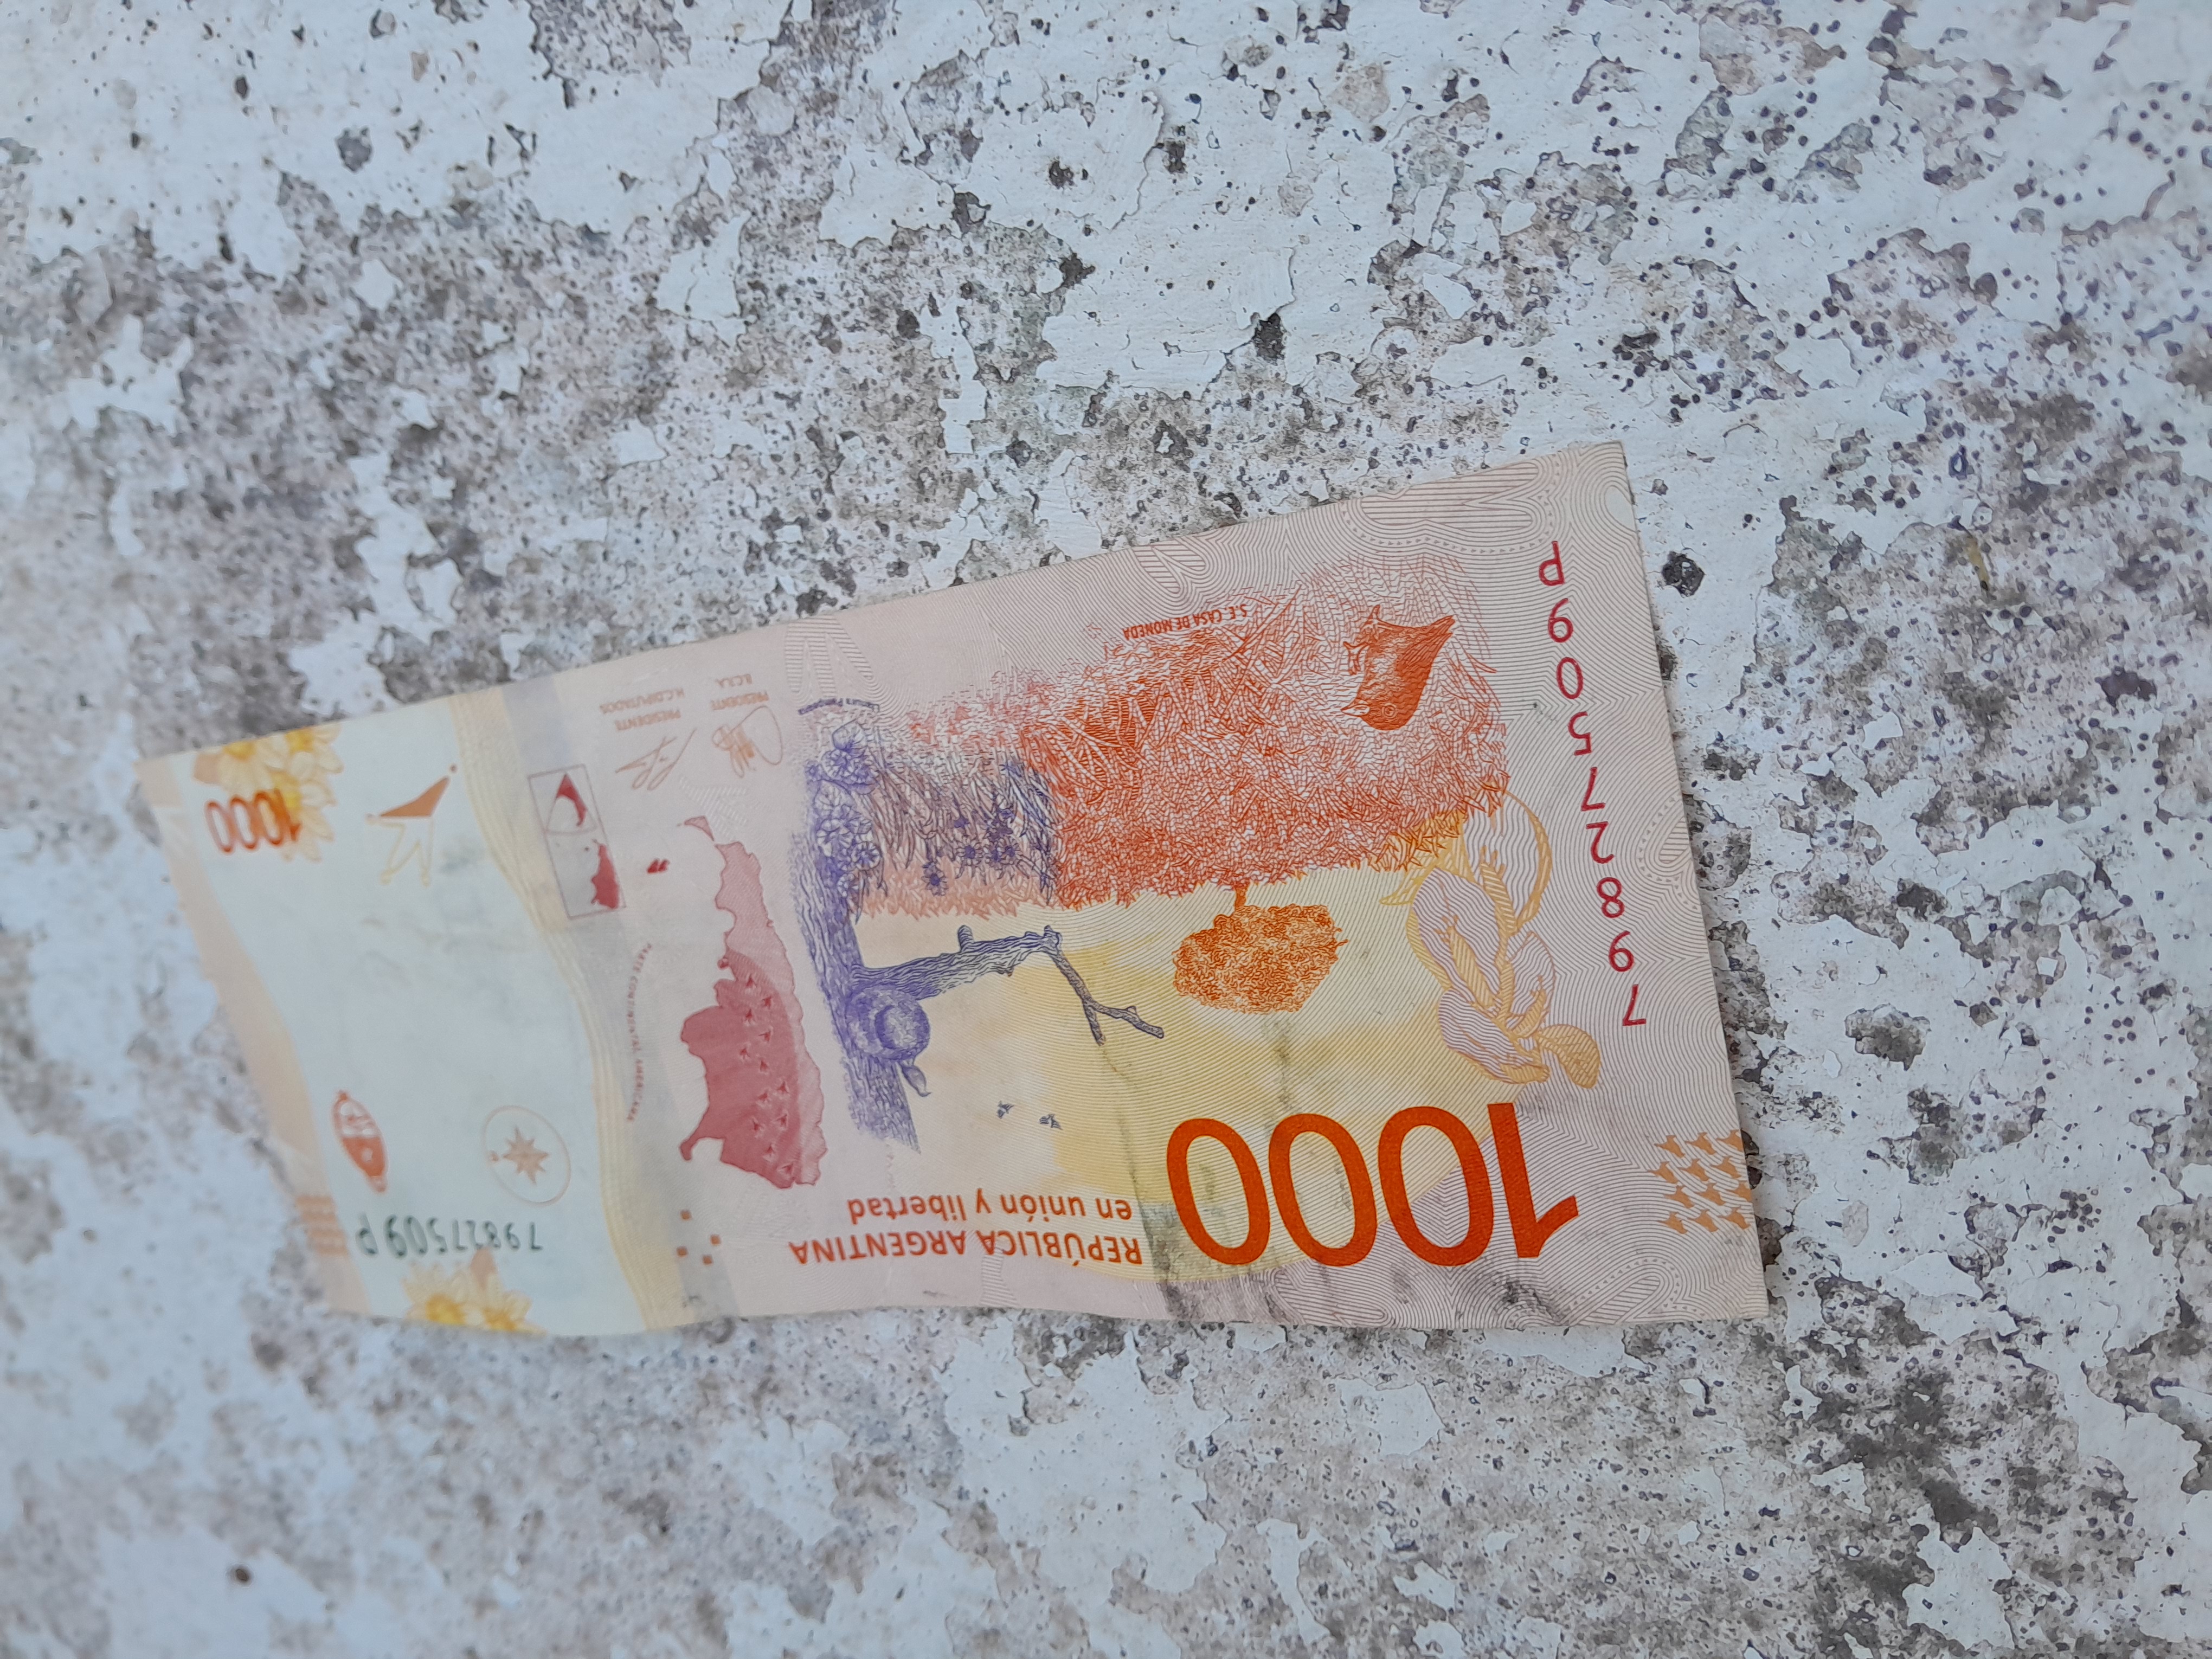
Denominación: 1000